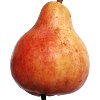
Label: Pear Red 1